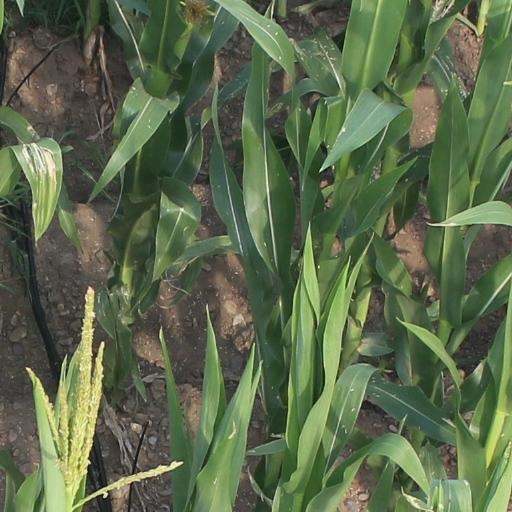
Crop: maize; corn